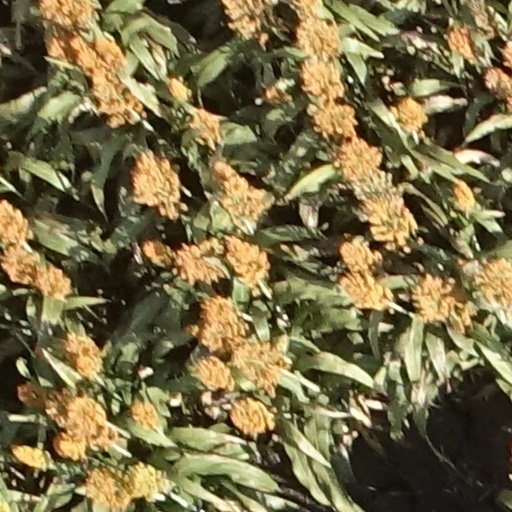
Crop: sorghum